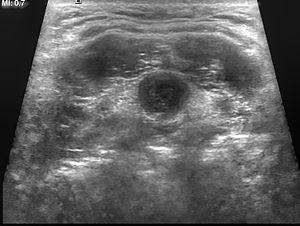
Le kyste du tractus thyréoglosse est le plus fréquent des kystes du cou, représentant près de 70 % des anomalies congénitales de cette région anatomique. Il apparaît comme le résultat d'une migration et d’un développement anormal de la thyroïde durant les premières semaines de gestation.